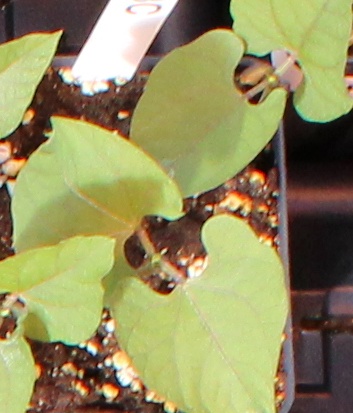
Label: Blackbean